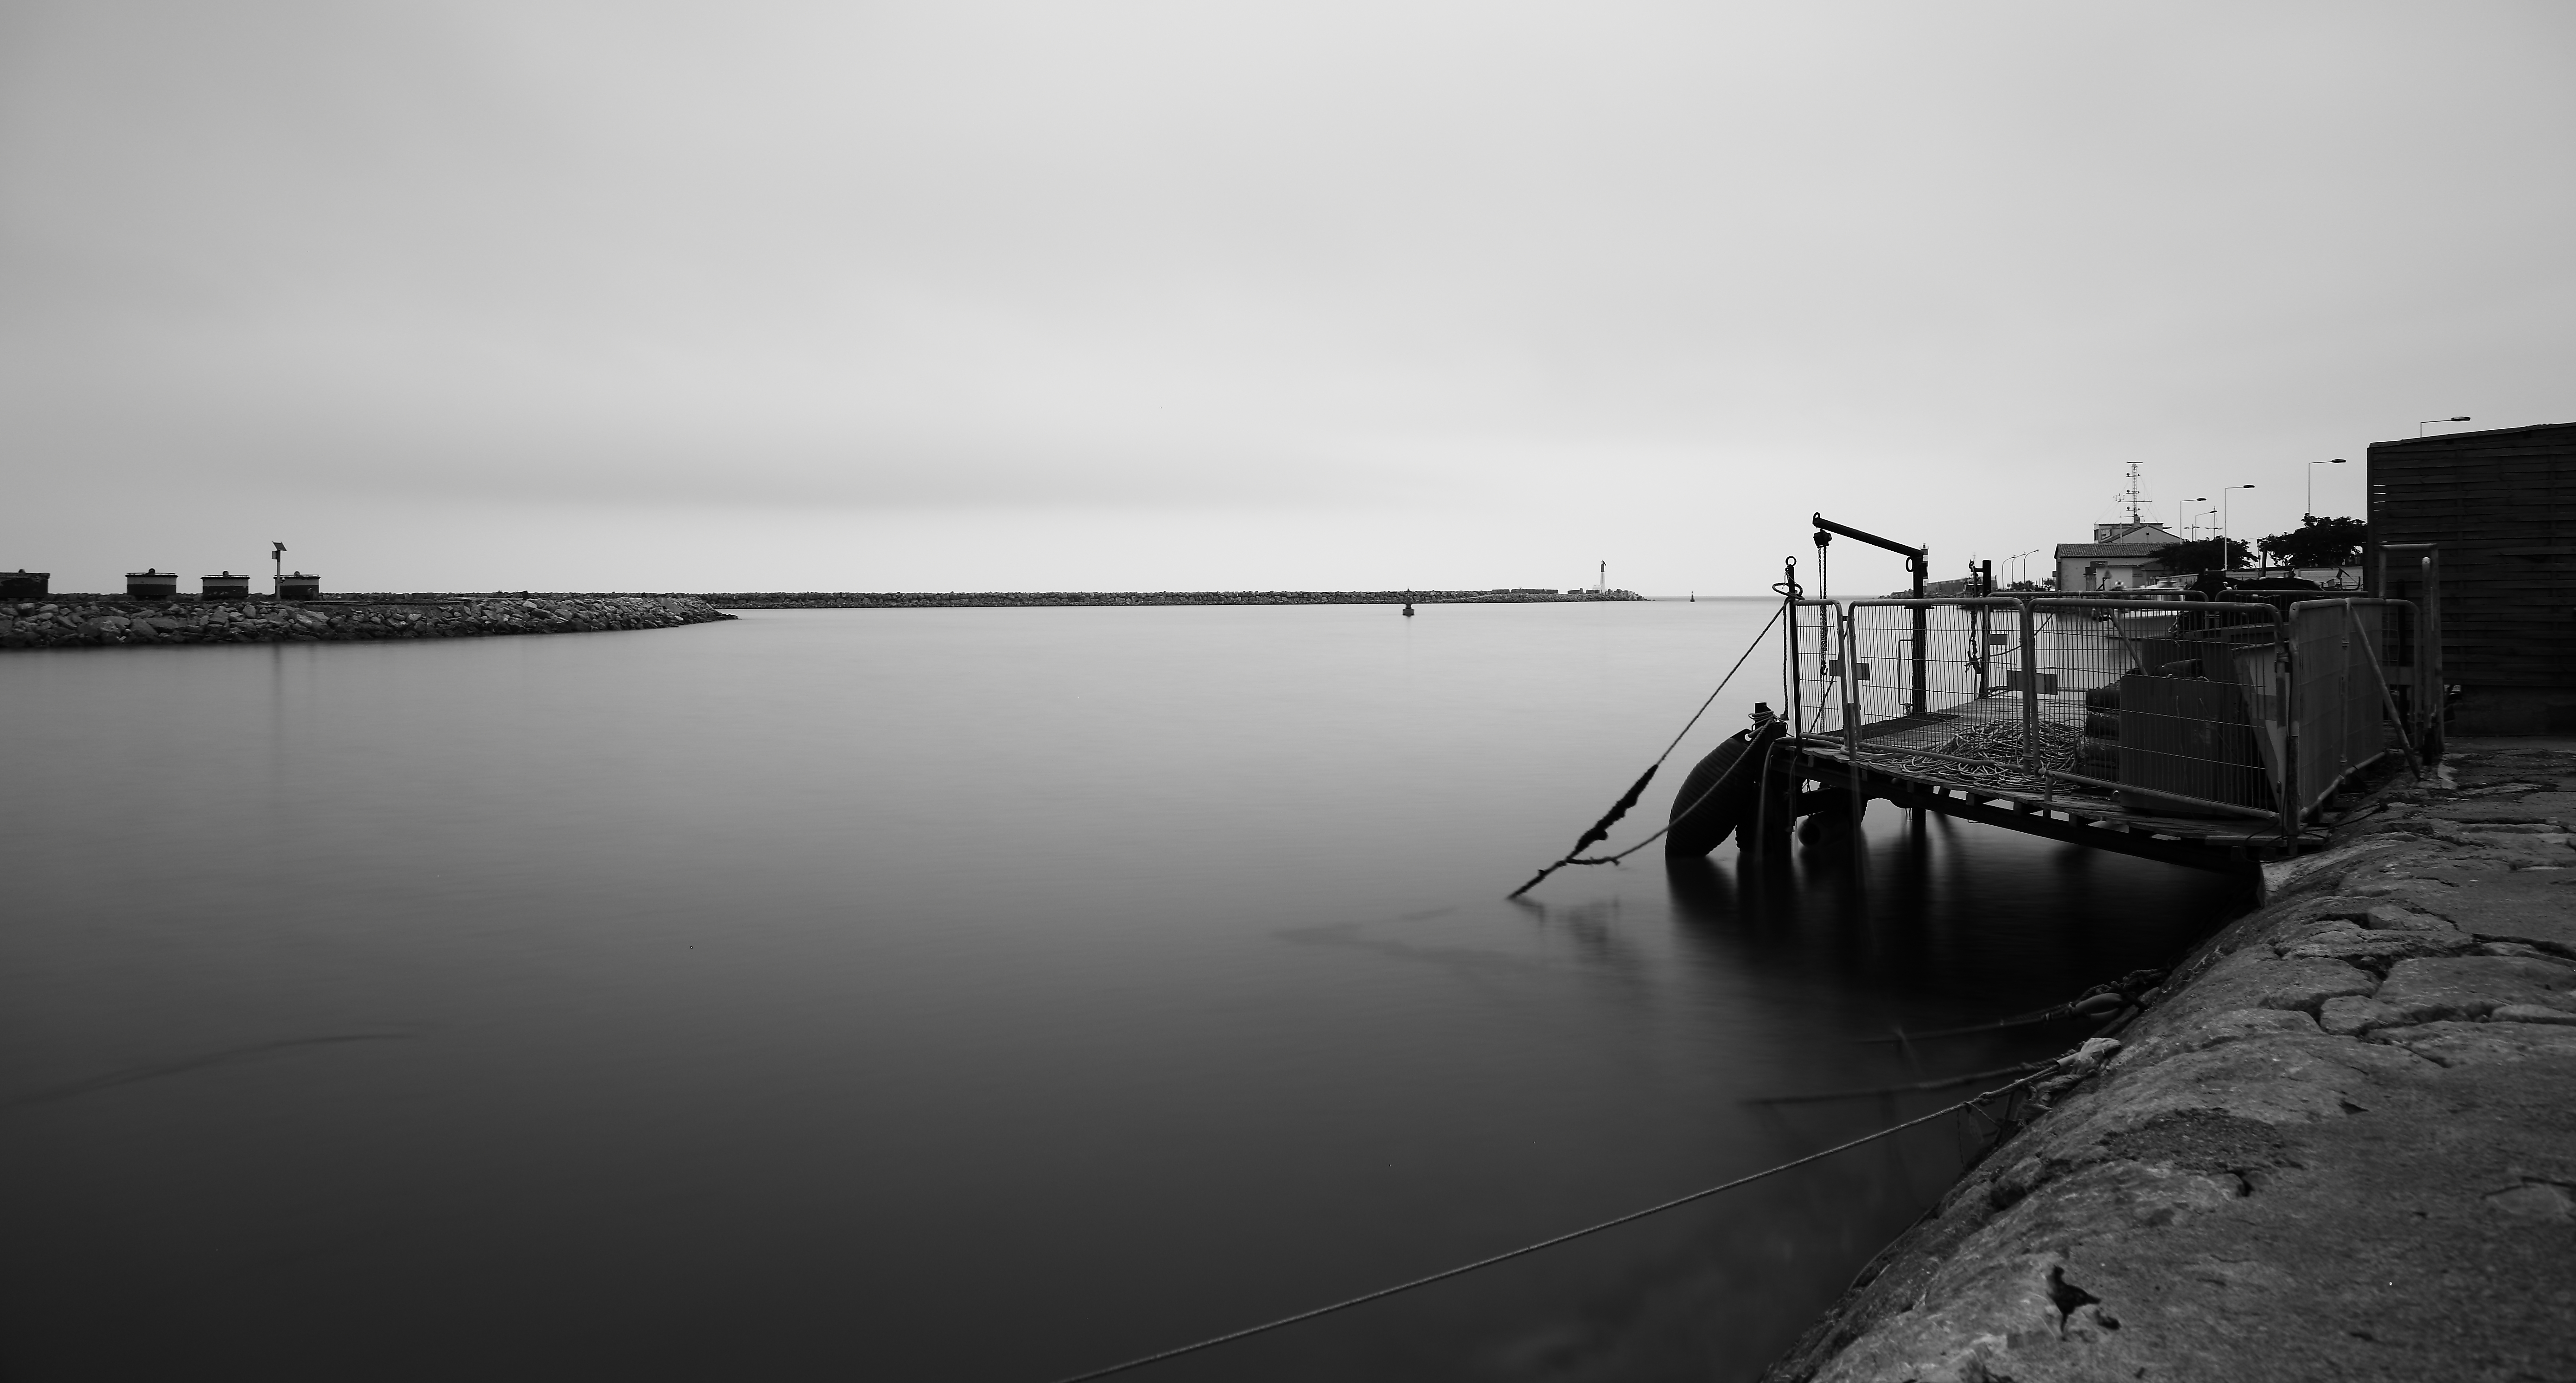
sea, coast, water, horizon, black and white, white, bridge, morning, wave, pier, river, reflection, vehicle, bay, black, monochrome, waterway, monochrome photography, atmospheric phenomenon